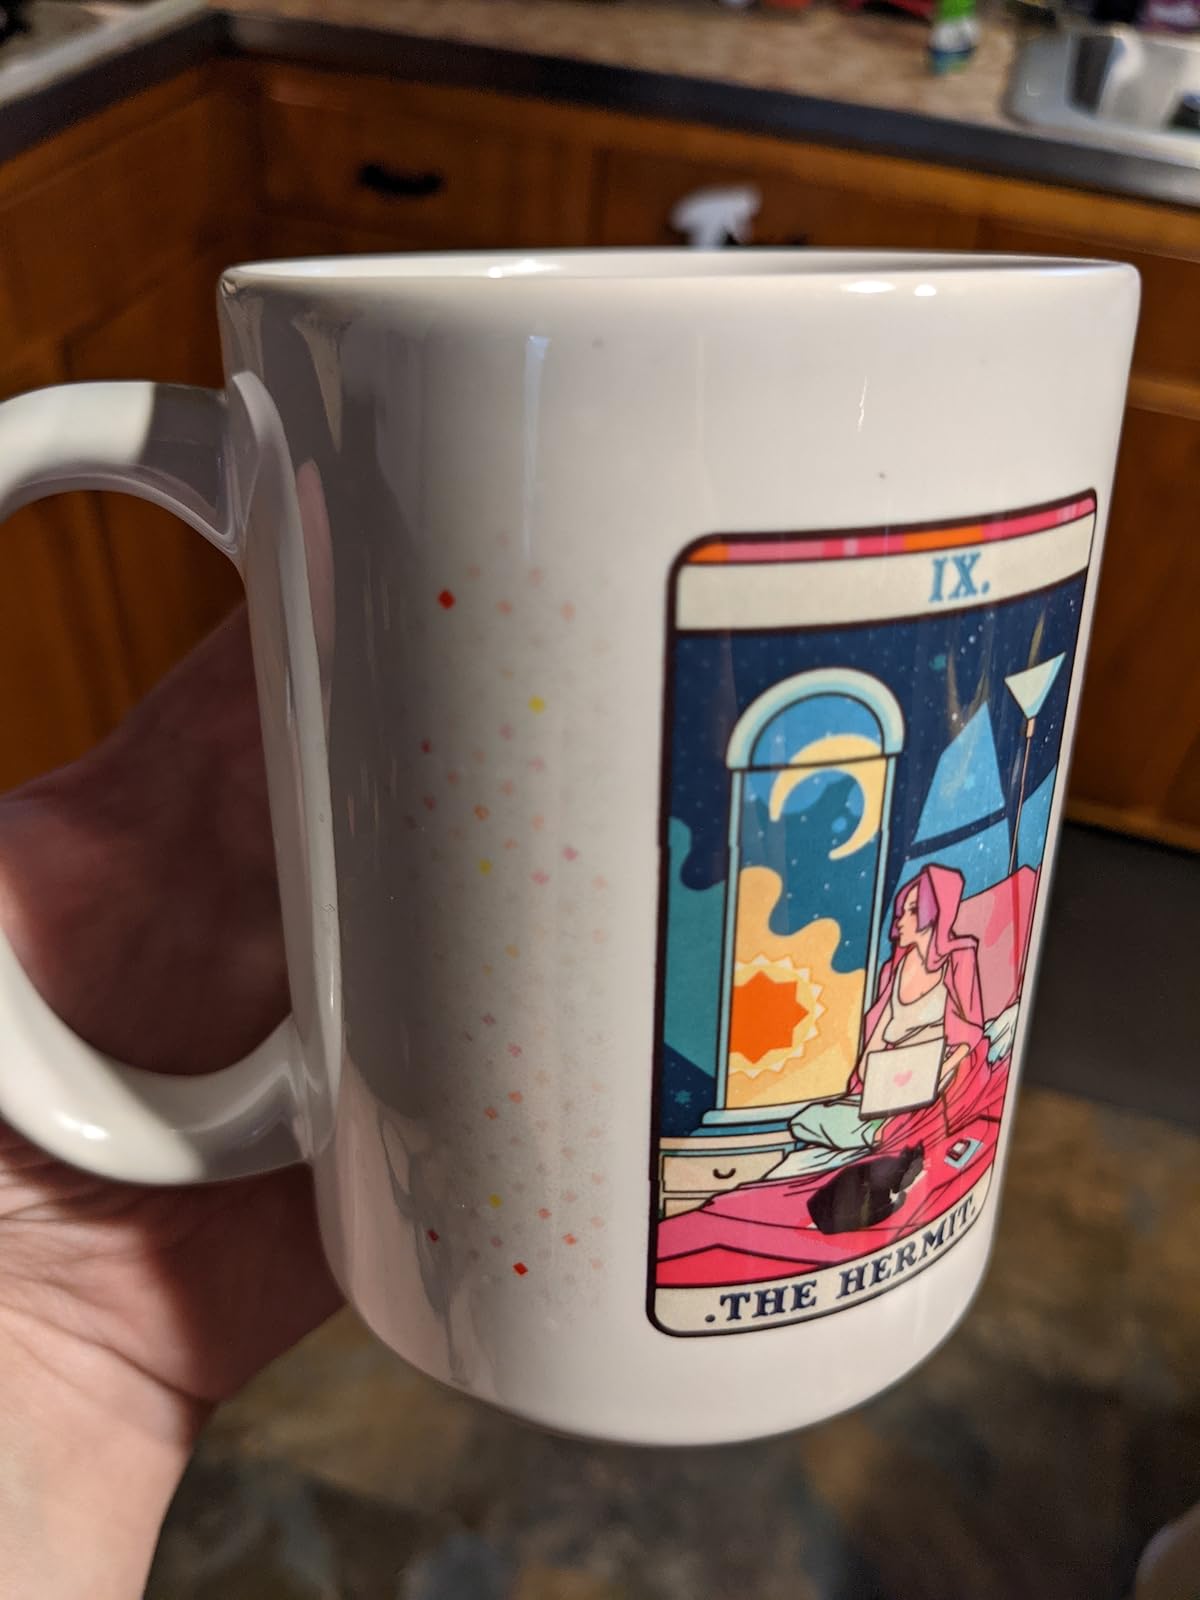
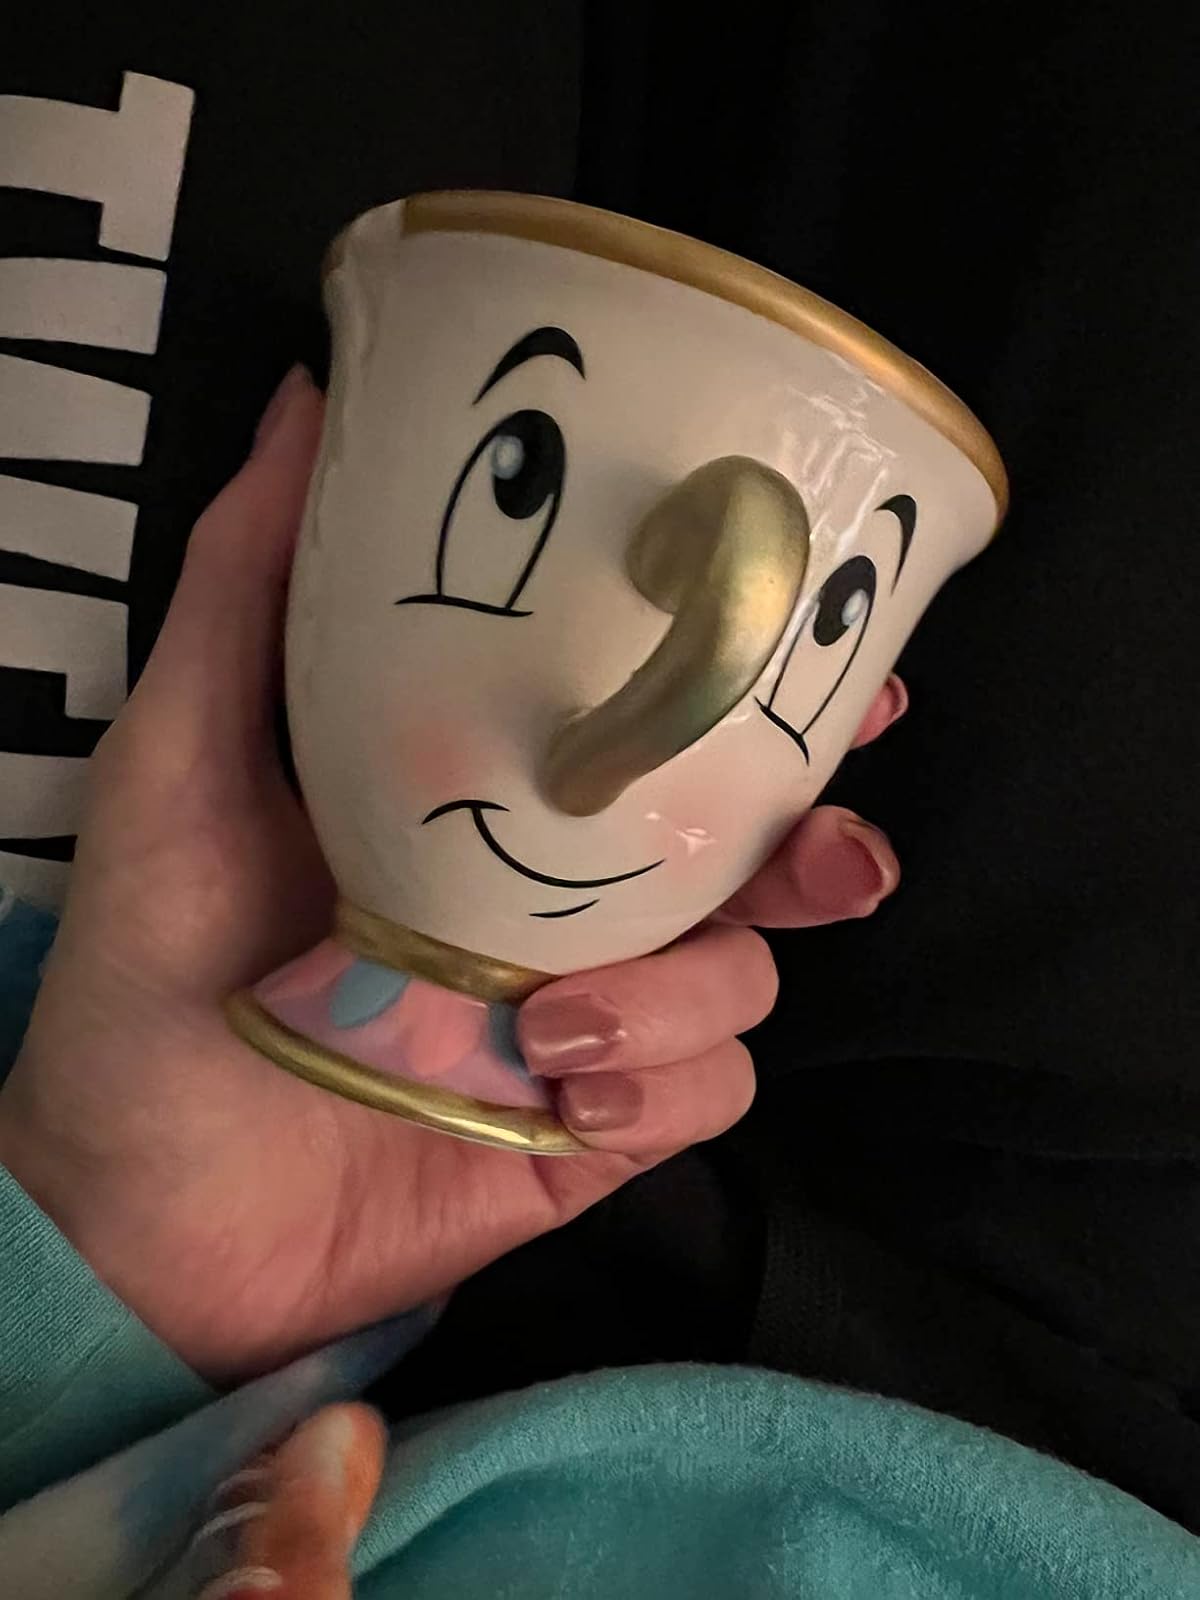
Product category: items_mug
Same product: no